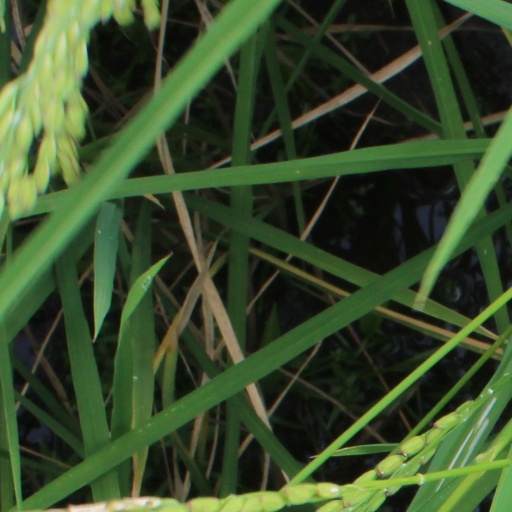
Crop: rice